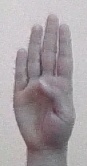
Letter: kaaf